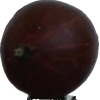
Label: gooseberry